Thomas L. Winthrop

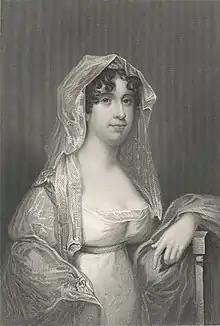
Elizabeth Bowdoin Temple

In 1785, he married Elizabeth Bowdoin Temple (1769–1825), daughter of Sir John Temple, the first British envoy to the United States. and Elizabeth Bowdoin (1750–1809), daughter of James Bowdoin, who later became Governor of Massachusetts. Together, they were the parents of: